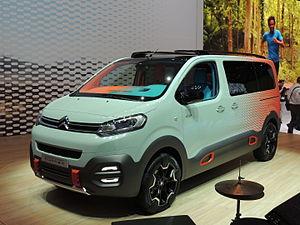
Citroën SpaceTourer Hyphen, salon de Genève 2016
Les Citroën SpaceTourer, Peugeot Traveller, Opel Zafira Life et Toyota ProAce II sont des versions passagers des véhicules utilitaires légers produits par PSA-Toyota à partir de 2016 et Opel à partir de 2019. Ils se nomment respectivement Citroën Jumpy III, Peugeot Expert III et Opel Vivaro C en véhicules utilitaires, comme leurs prédécesseurs.
L'édition 2016 du Salon international de l'automobile de Genève s'est tenue du 3 au 13 mars 2016 à Genève. Il s'agit de la 86ᵉ édition internationale de ce salon, organisé pour la première fois en 1905.